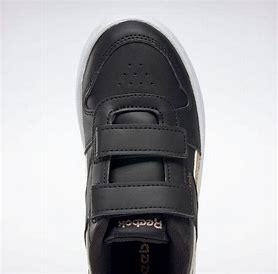
Brand: Reebok
Model: Royal Prime 2